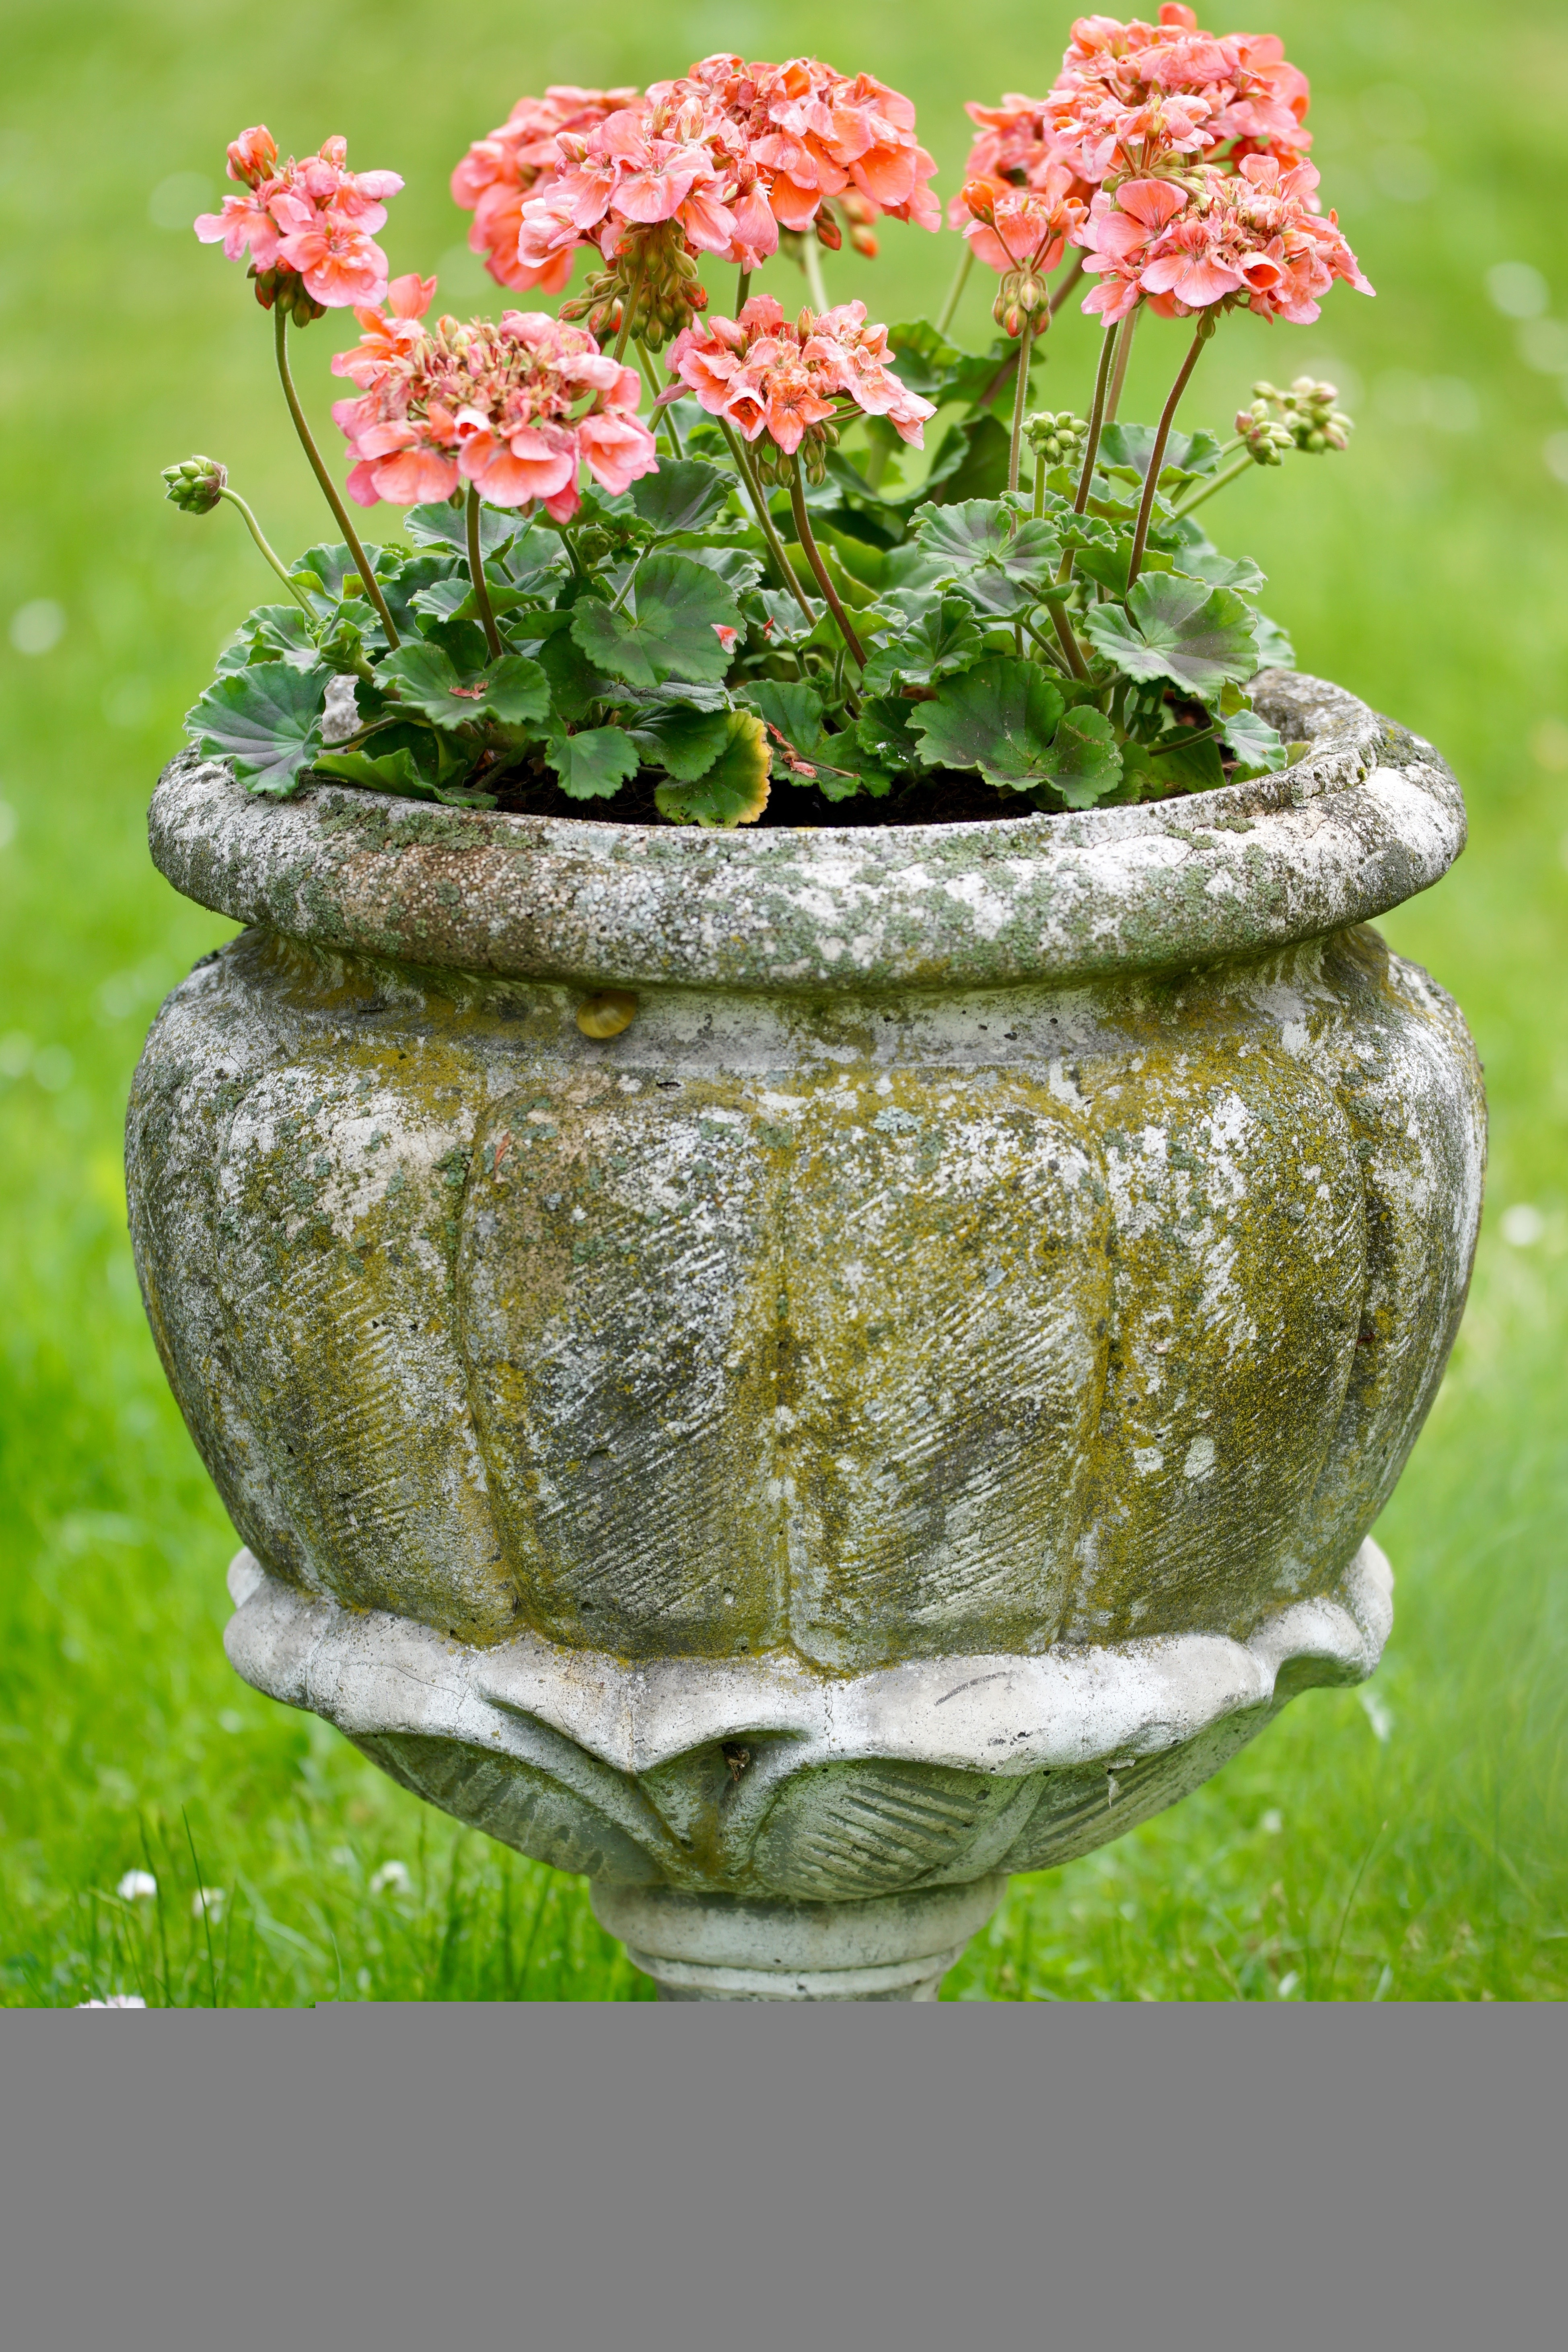
plant, lawn, flower, botany, garden, flora, flowers, geranium, fountain, flowerpot, floristry, water feature, flowering plant, land plant